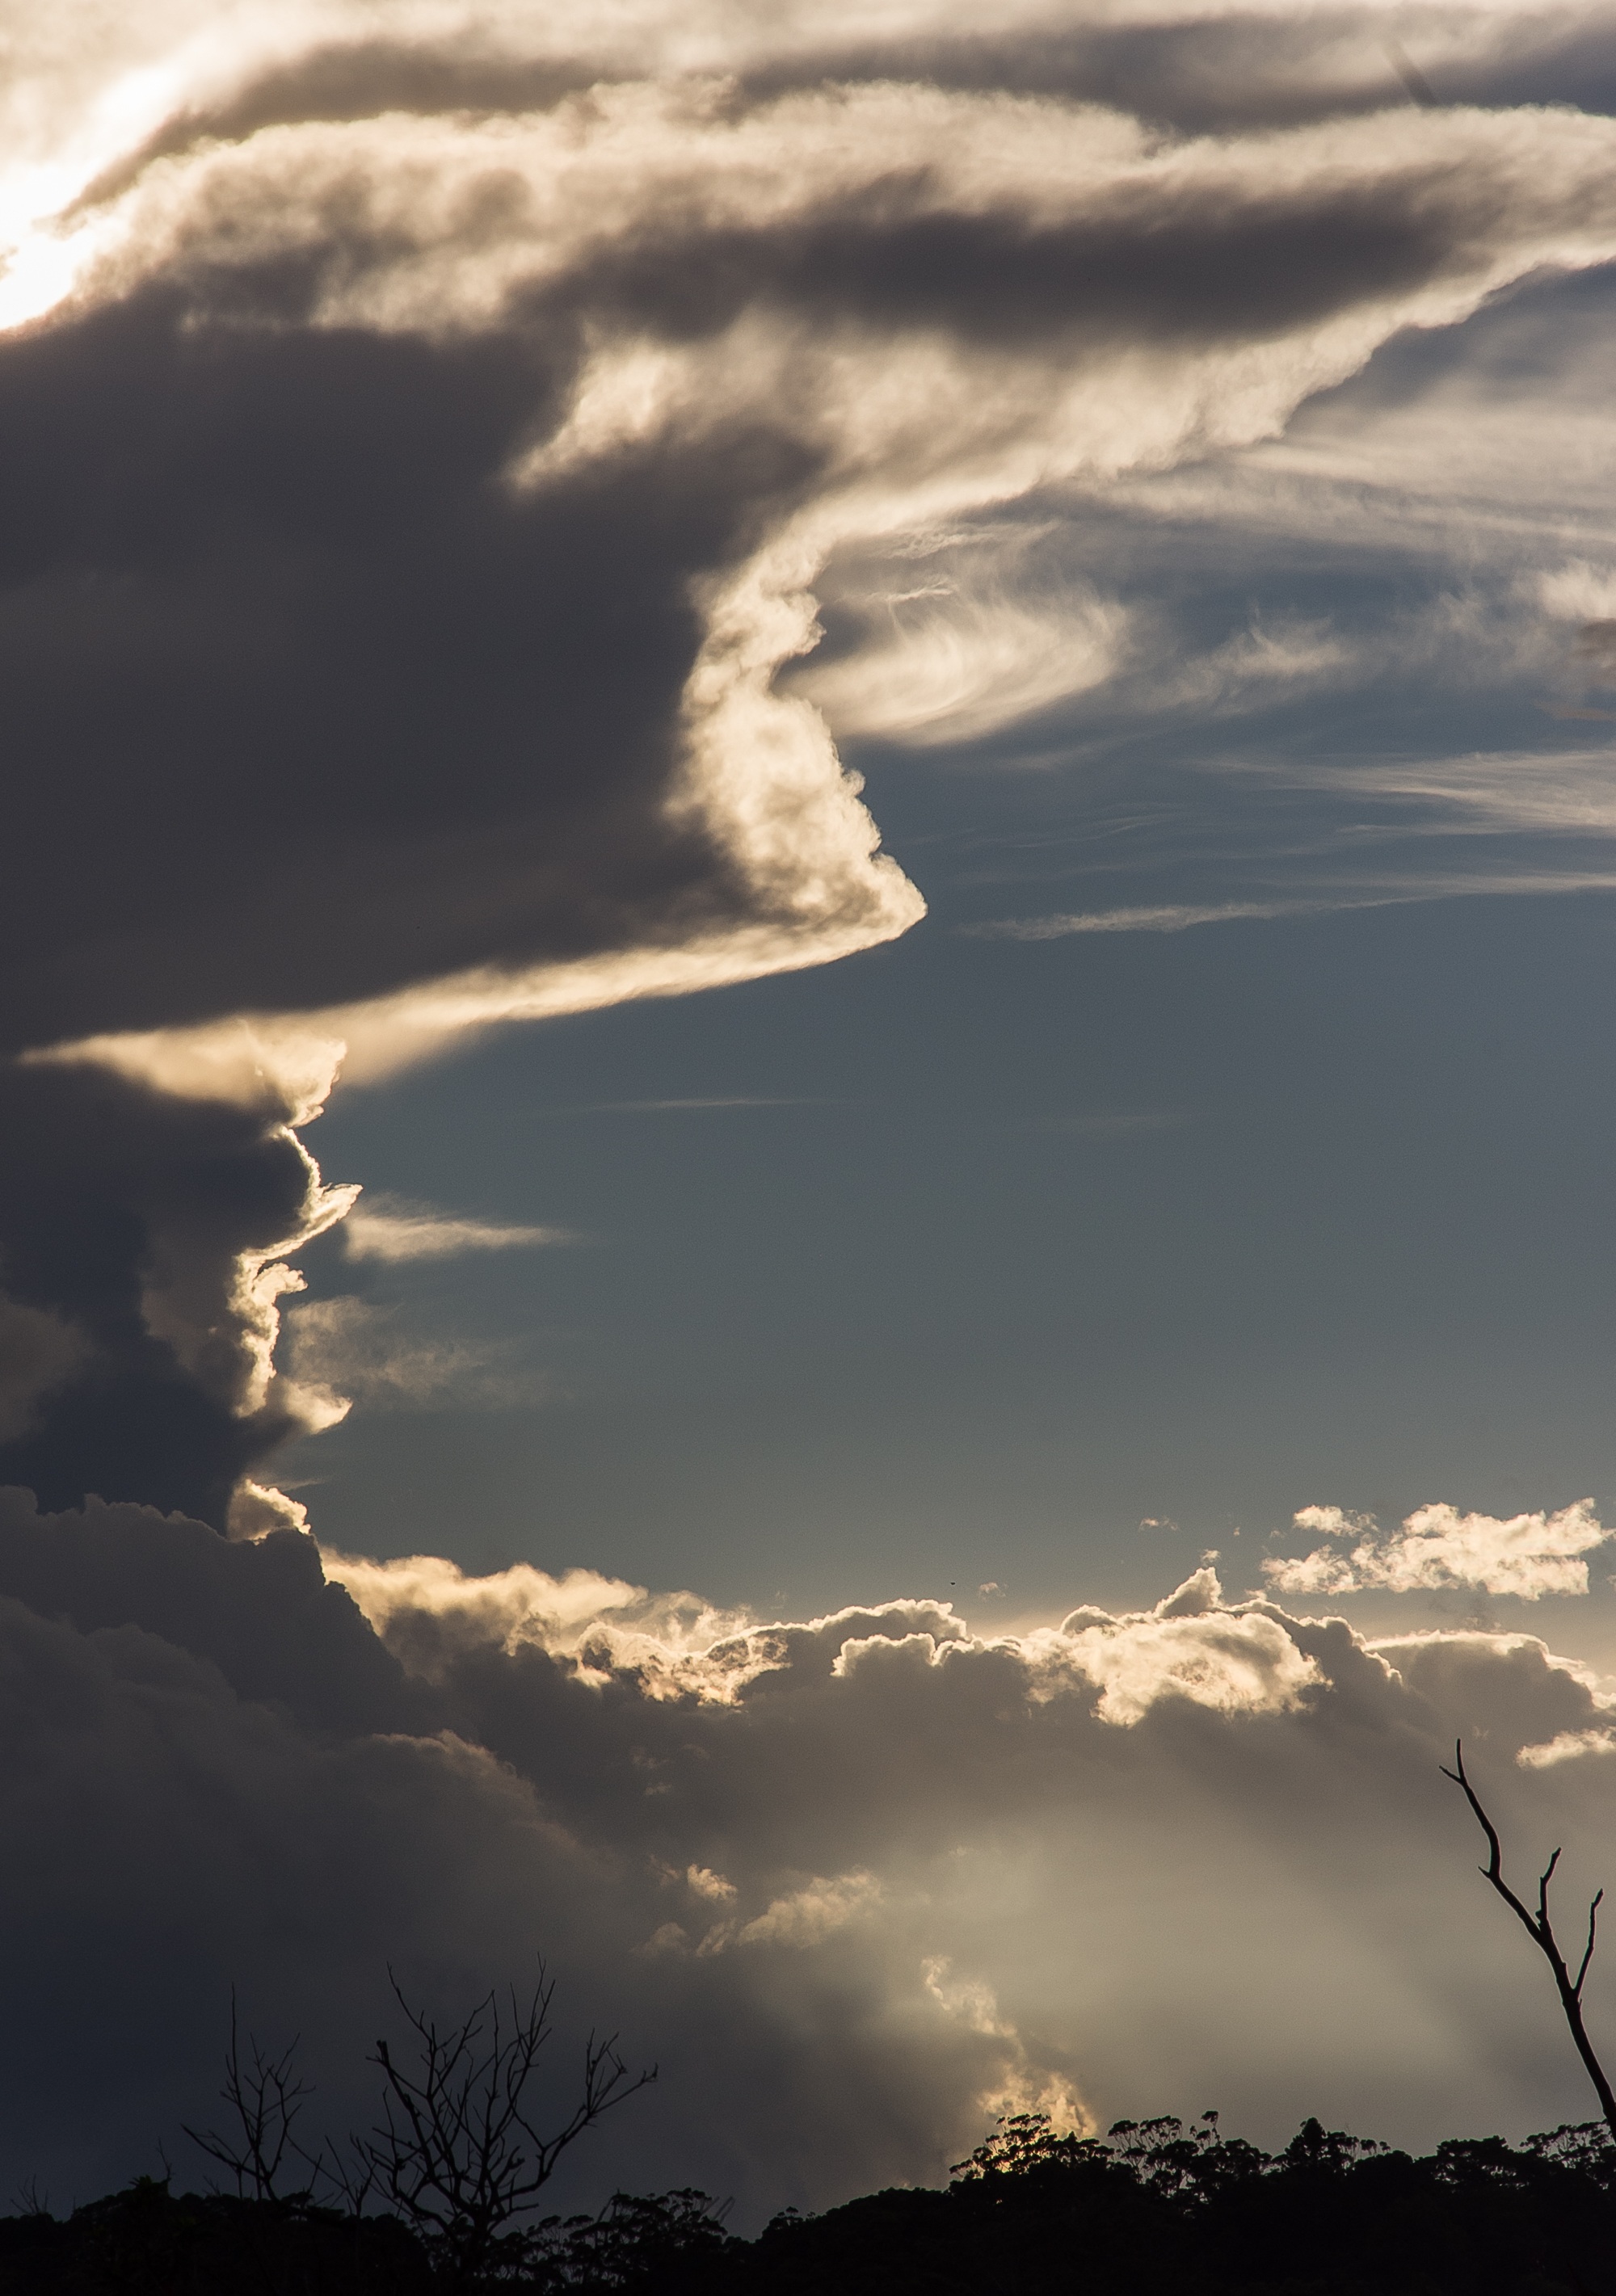
light, cloud, sky, sunset, sunlight, dawn, atmosphere, dusk, evening, cumulus, blue, australia, edge, grey, dramatic, afterglow, meteorological phenomenon, zig zag